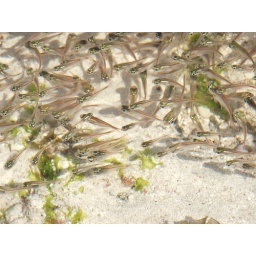
small fish in a shallow pool of water in turtle bay